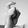
ASL letter: X